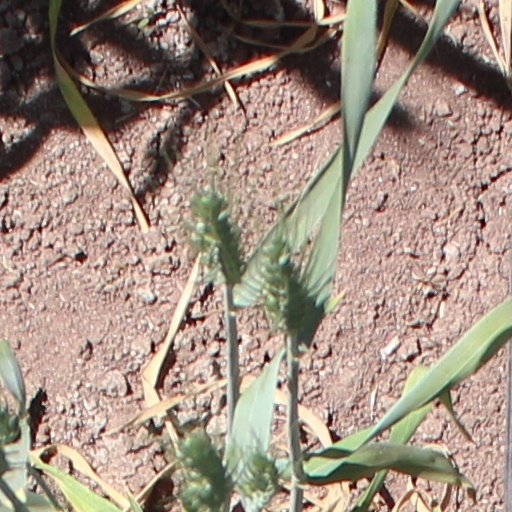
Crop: wheat